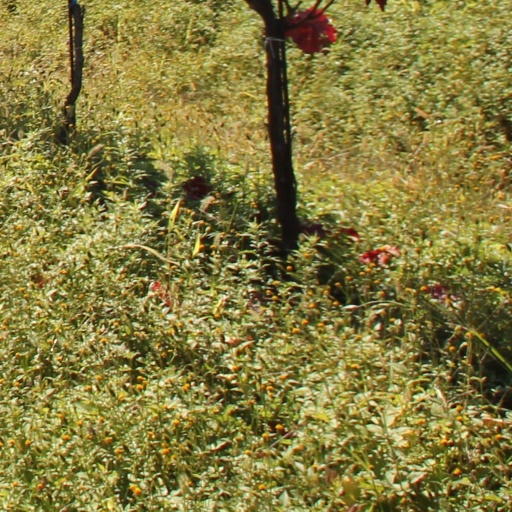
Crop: grape